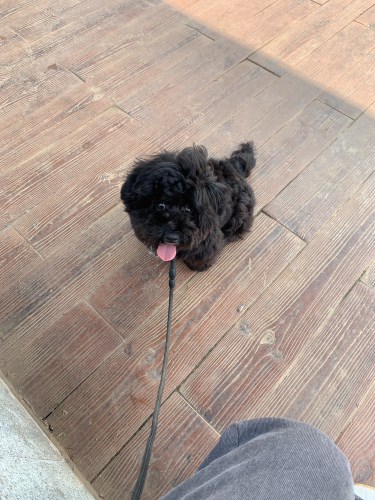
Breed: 7449-n000128-teddy